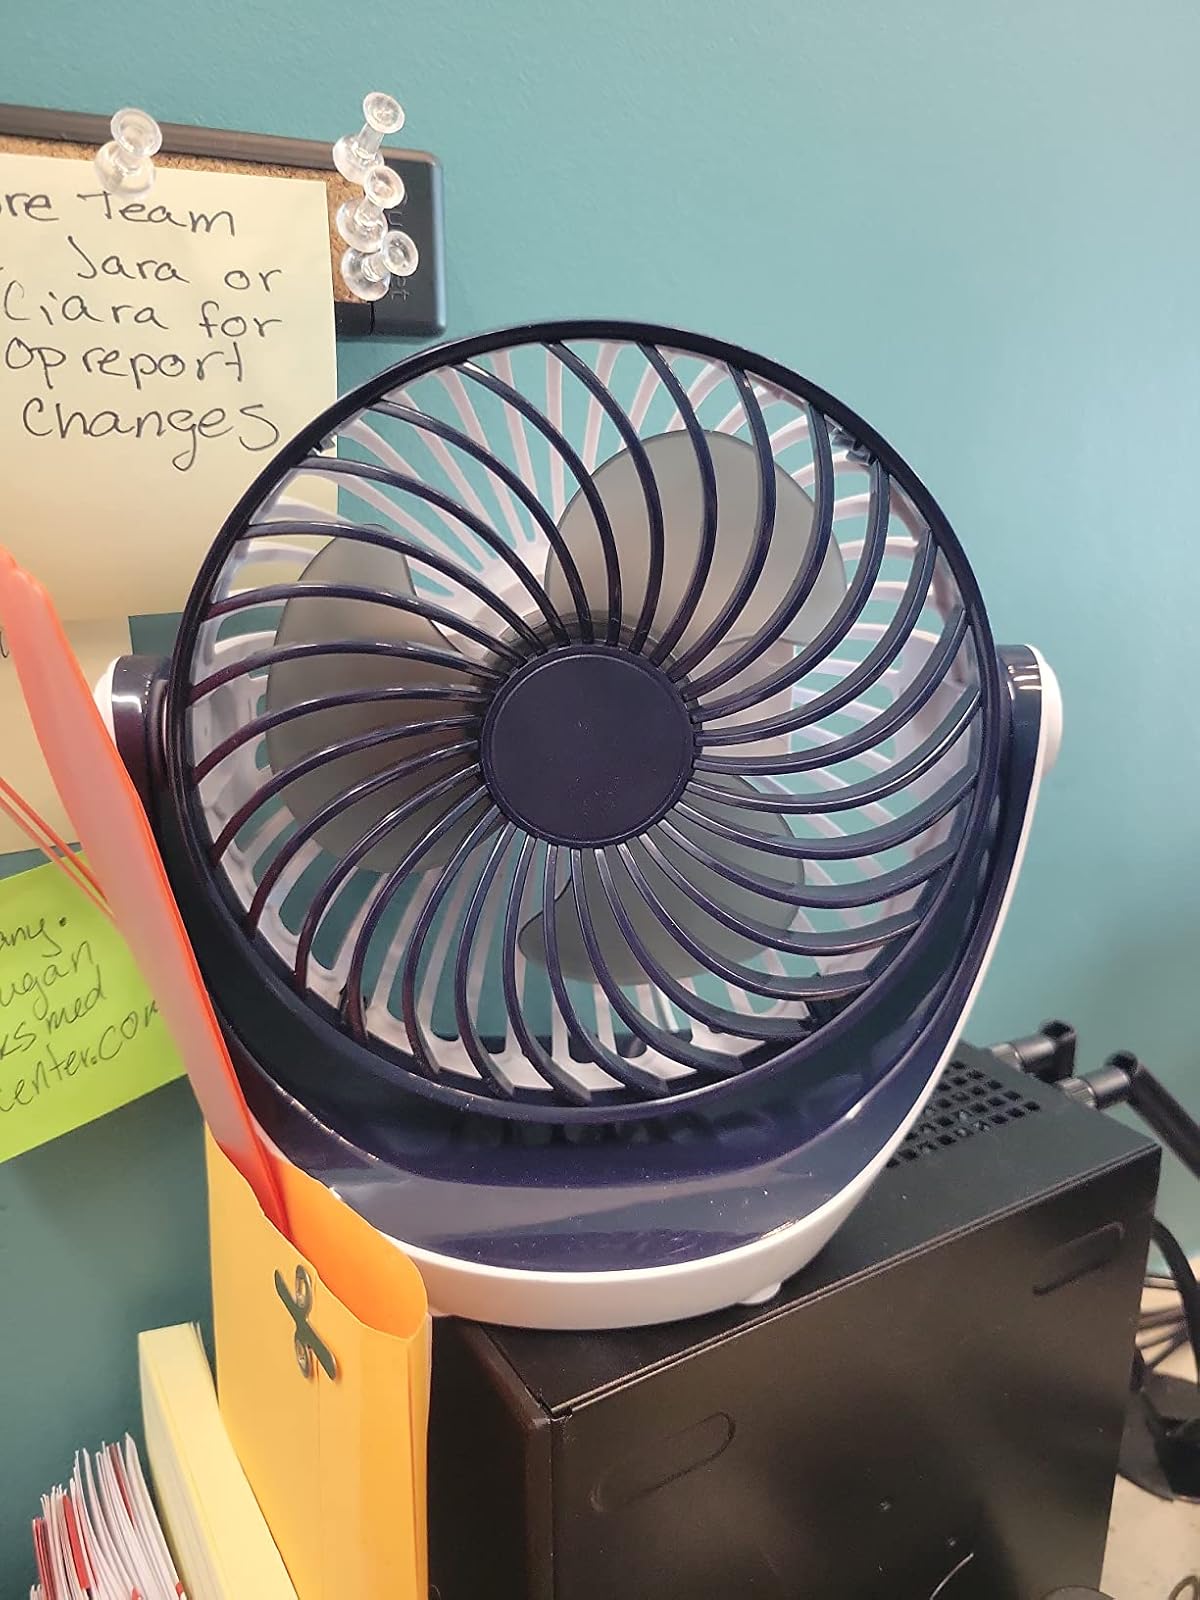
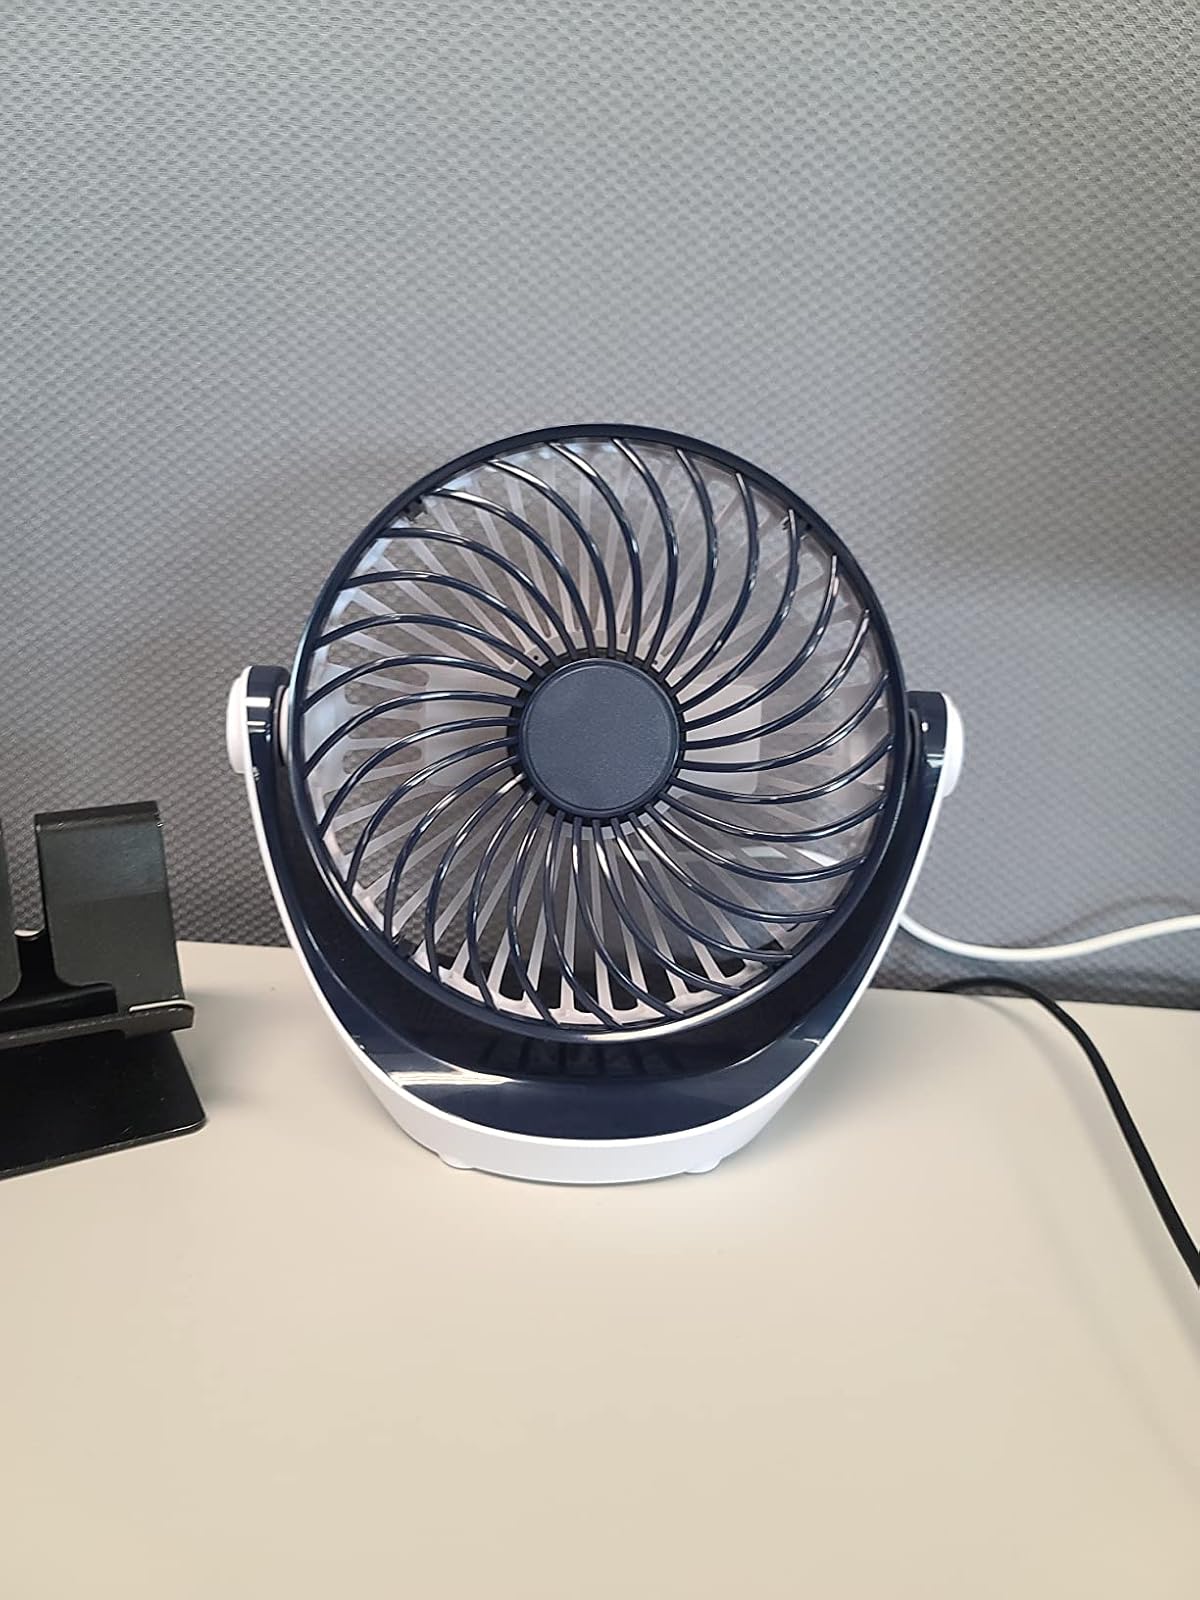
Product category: fan
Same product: yes